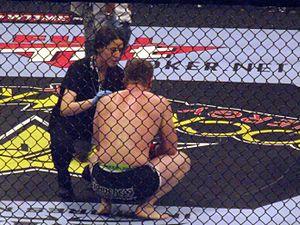
Les arts martiaux mixtes ou mixed martial arts, sont un sport de combat complet, associant pugilat et lutte au corps à corps. Les deux combattants peuvent utiliser de nombreuses techniques ; selon les fédérations, sont autorisées les techniques de percussion telles que coups de pied, de poing, de genou et de coude, mais aussi les techniques de corps à corps debout, de projections et de soumission et quelquefois des techniques particulières de percussion au sol.